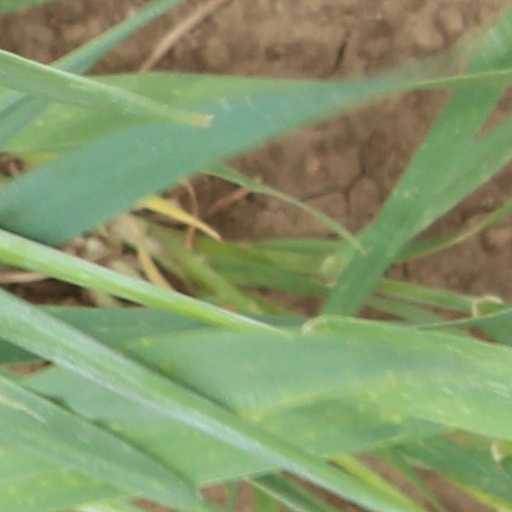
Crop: wheat